August Kautz

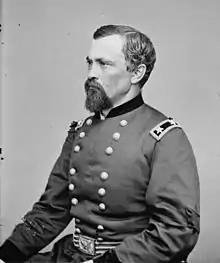
August Kautz

August Valentine Kautz (January 5, 1828 – September 4, 1895) was a German-American officer. He served in the Rogue River Wars and Puget Sound War. He served as a general in the Union cavalry during the American Civil War. He was the author of several army manuals on duties and customs eventually adopted by the U.S. military.